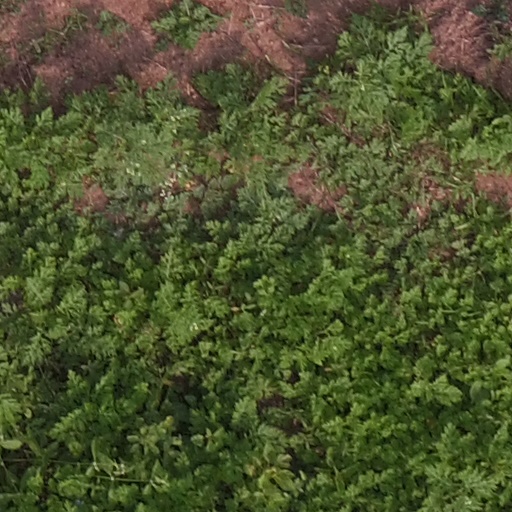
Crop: maize; corn